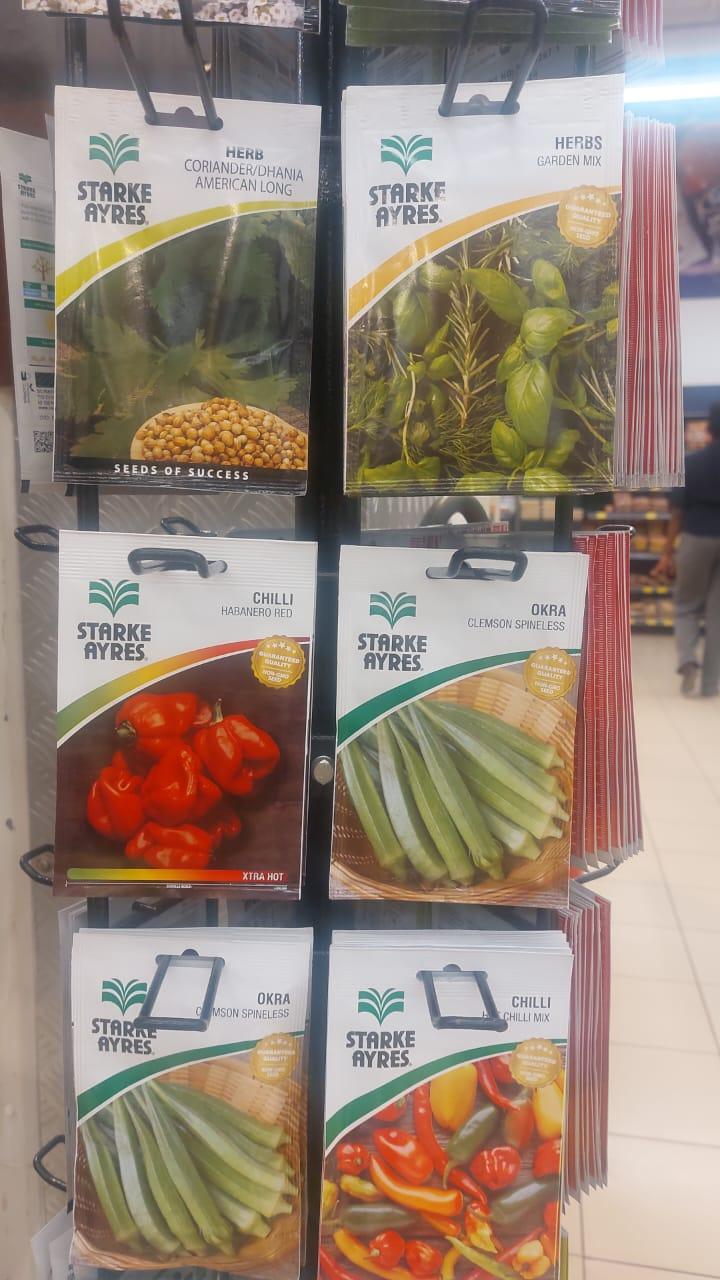
Vifungashio vya mbegu vikiwa vimebeba mbegu mbalimbali zenye rangi tofauti juu ya vifungashio hvyo vimeandikwa maneno straki ikiwa ni alama ya kuaminika katika kilkmo cha mbegu bora